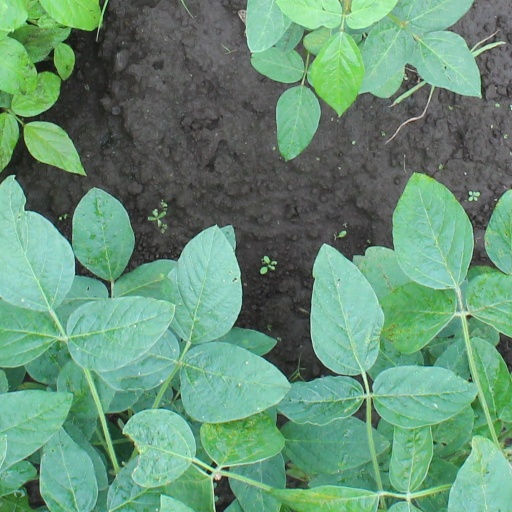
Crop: soybean